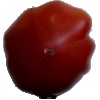
Label: Tomato Heart 1